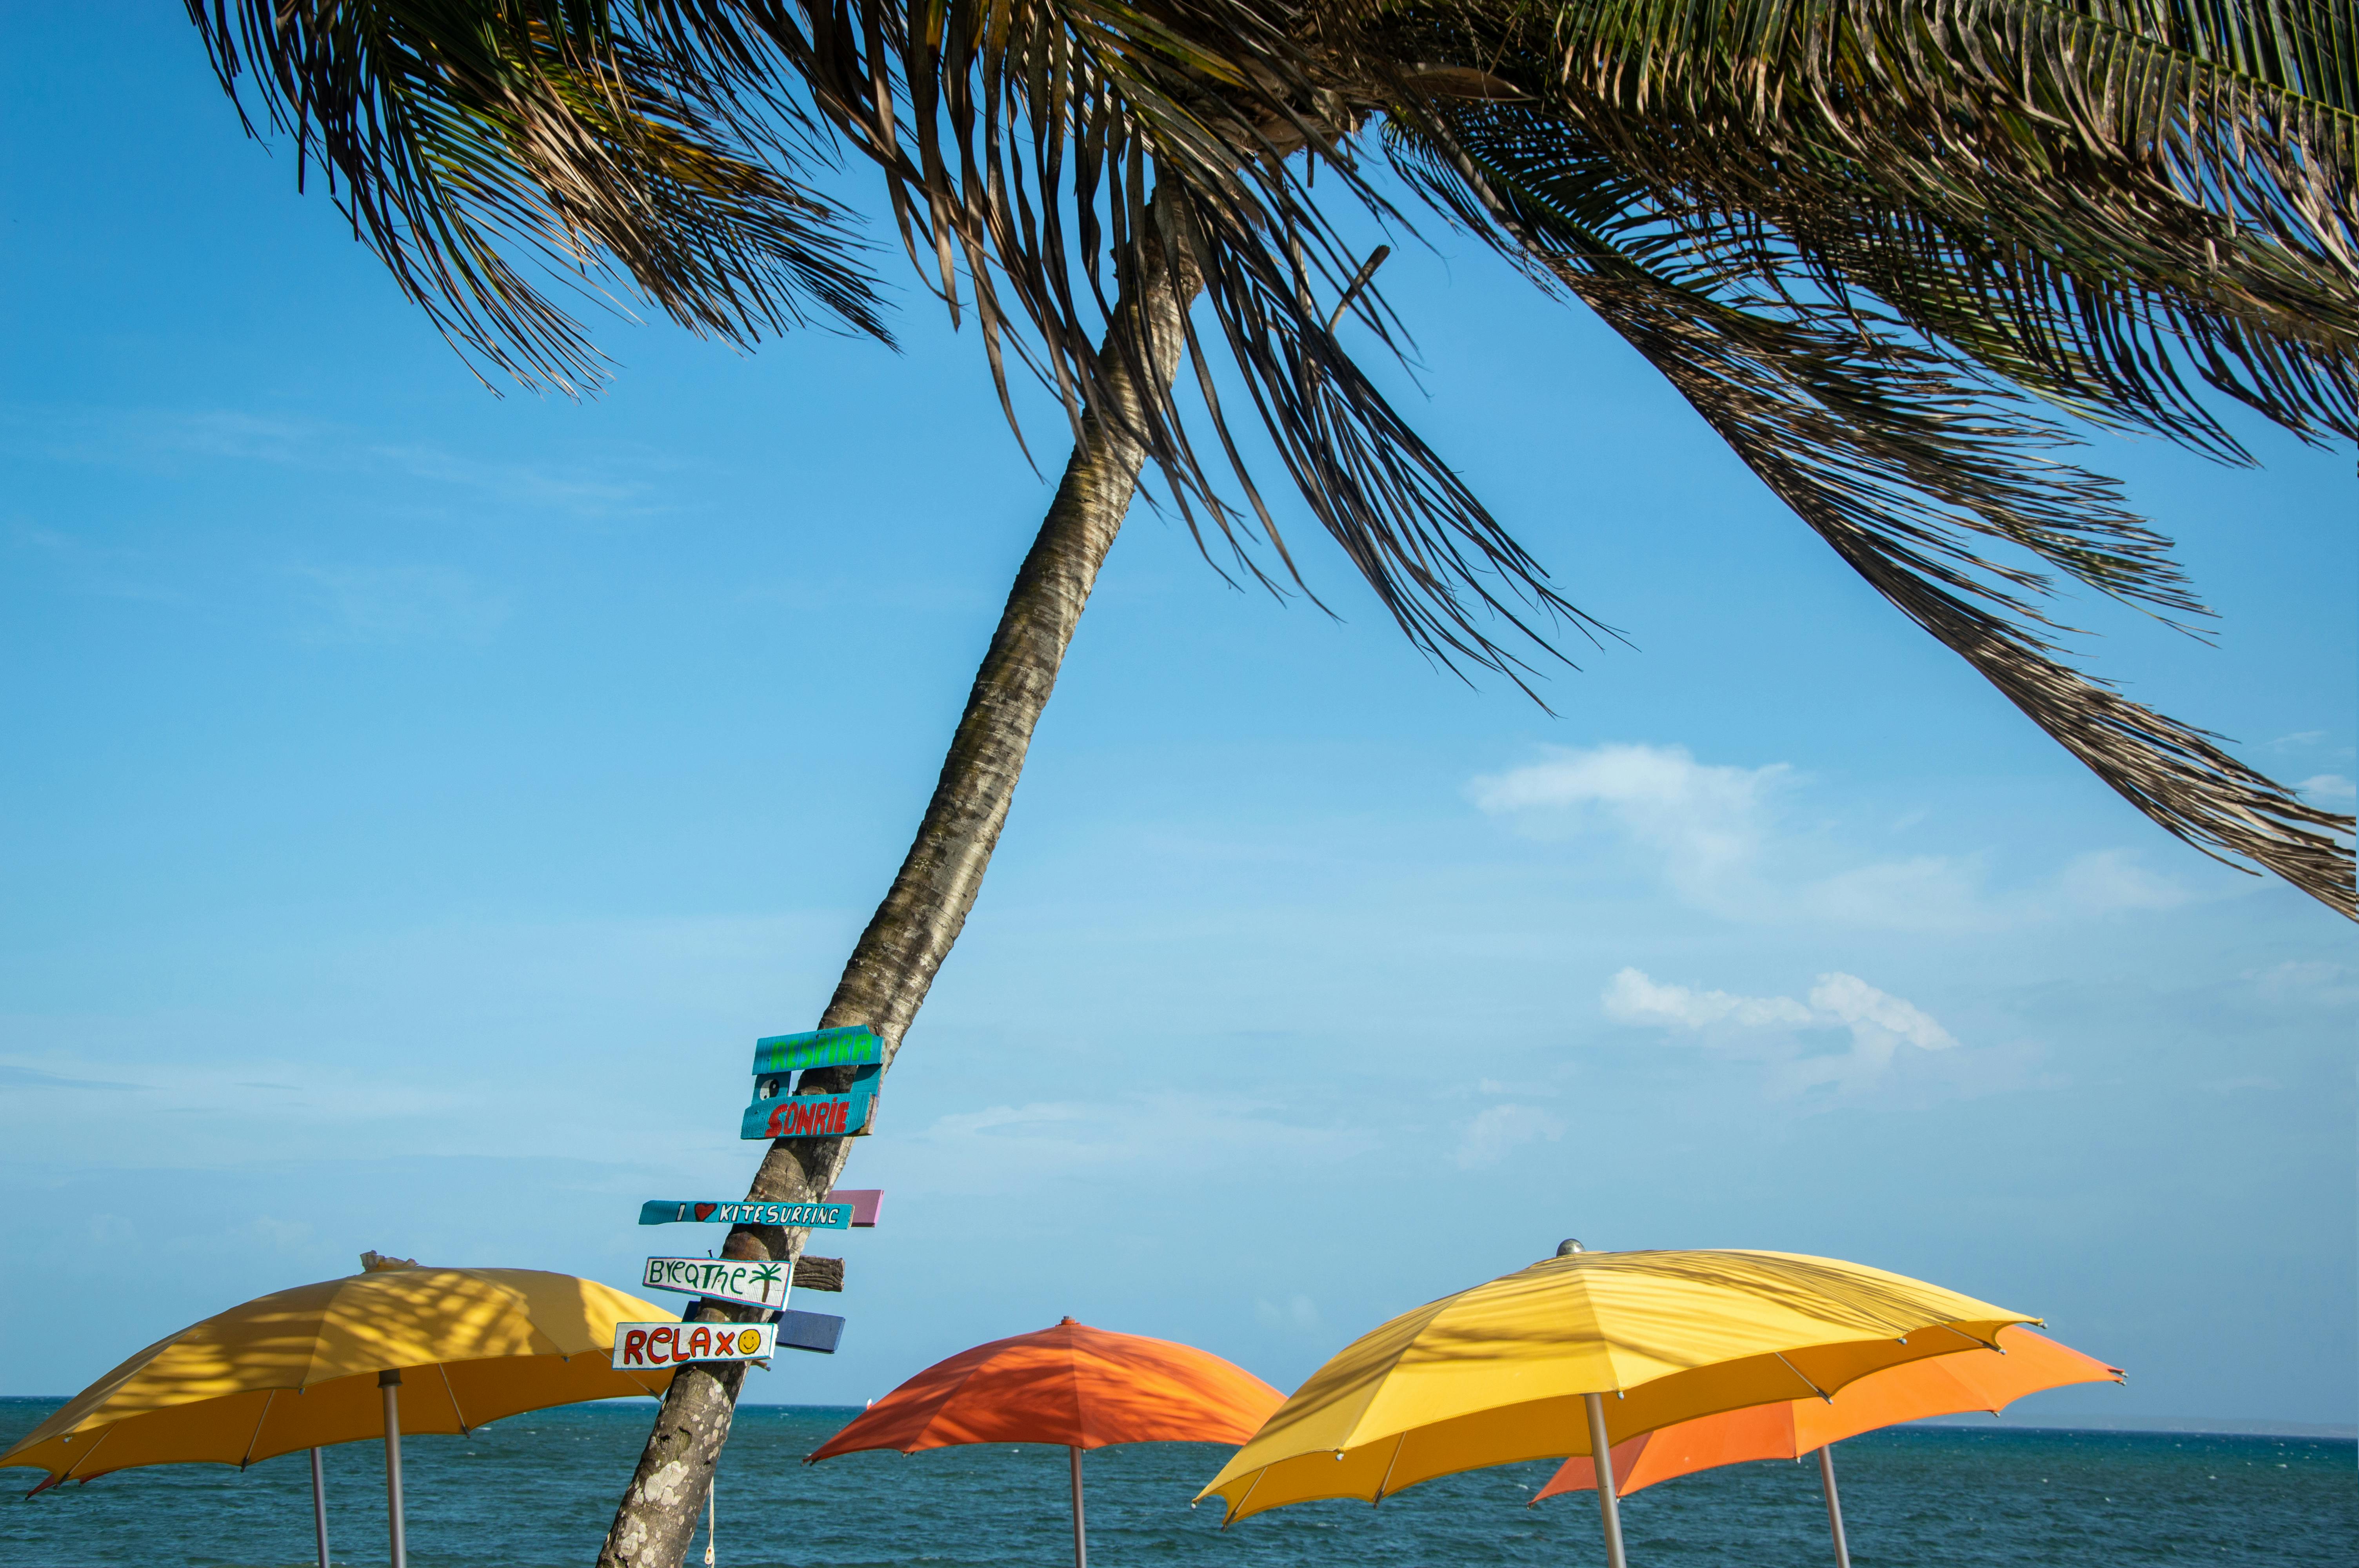
tree, water, sky, cloud, plant, light, beach, azure, body of water, shade, umbrella, arecales, terrestrial plant, travel, Tints and shades, horizon, palm tree, People on beach, attalea speciosa, leisure, wind, landscape, sand, tropics, ocean, Desert Palm, fashion accessory, tourism, caribbean, coast, holiday, island, vacation, sea